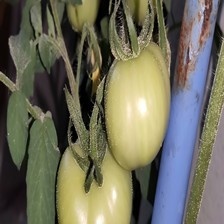
Label: tomato